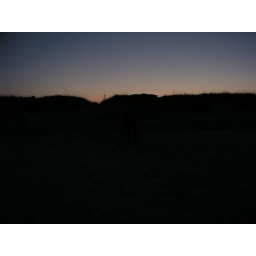
from the beach of our house in waves, nc.